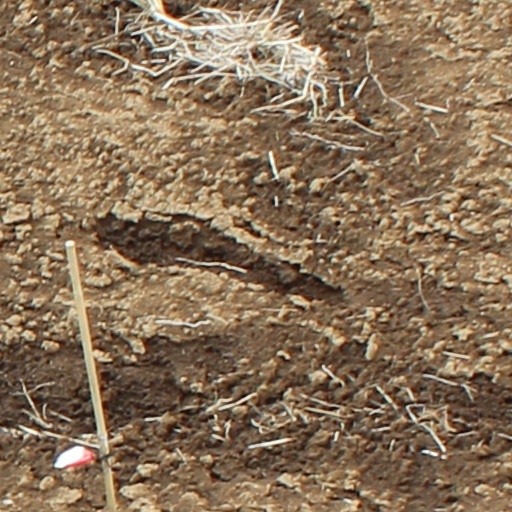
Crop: wheat